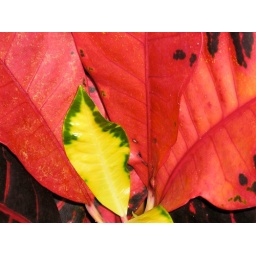
Photos of the beautiful plants and flowers in our garden.